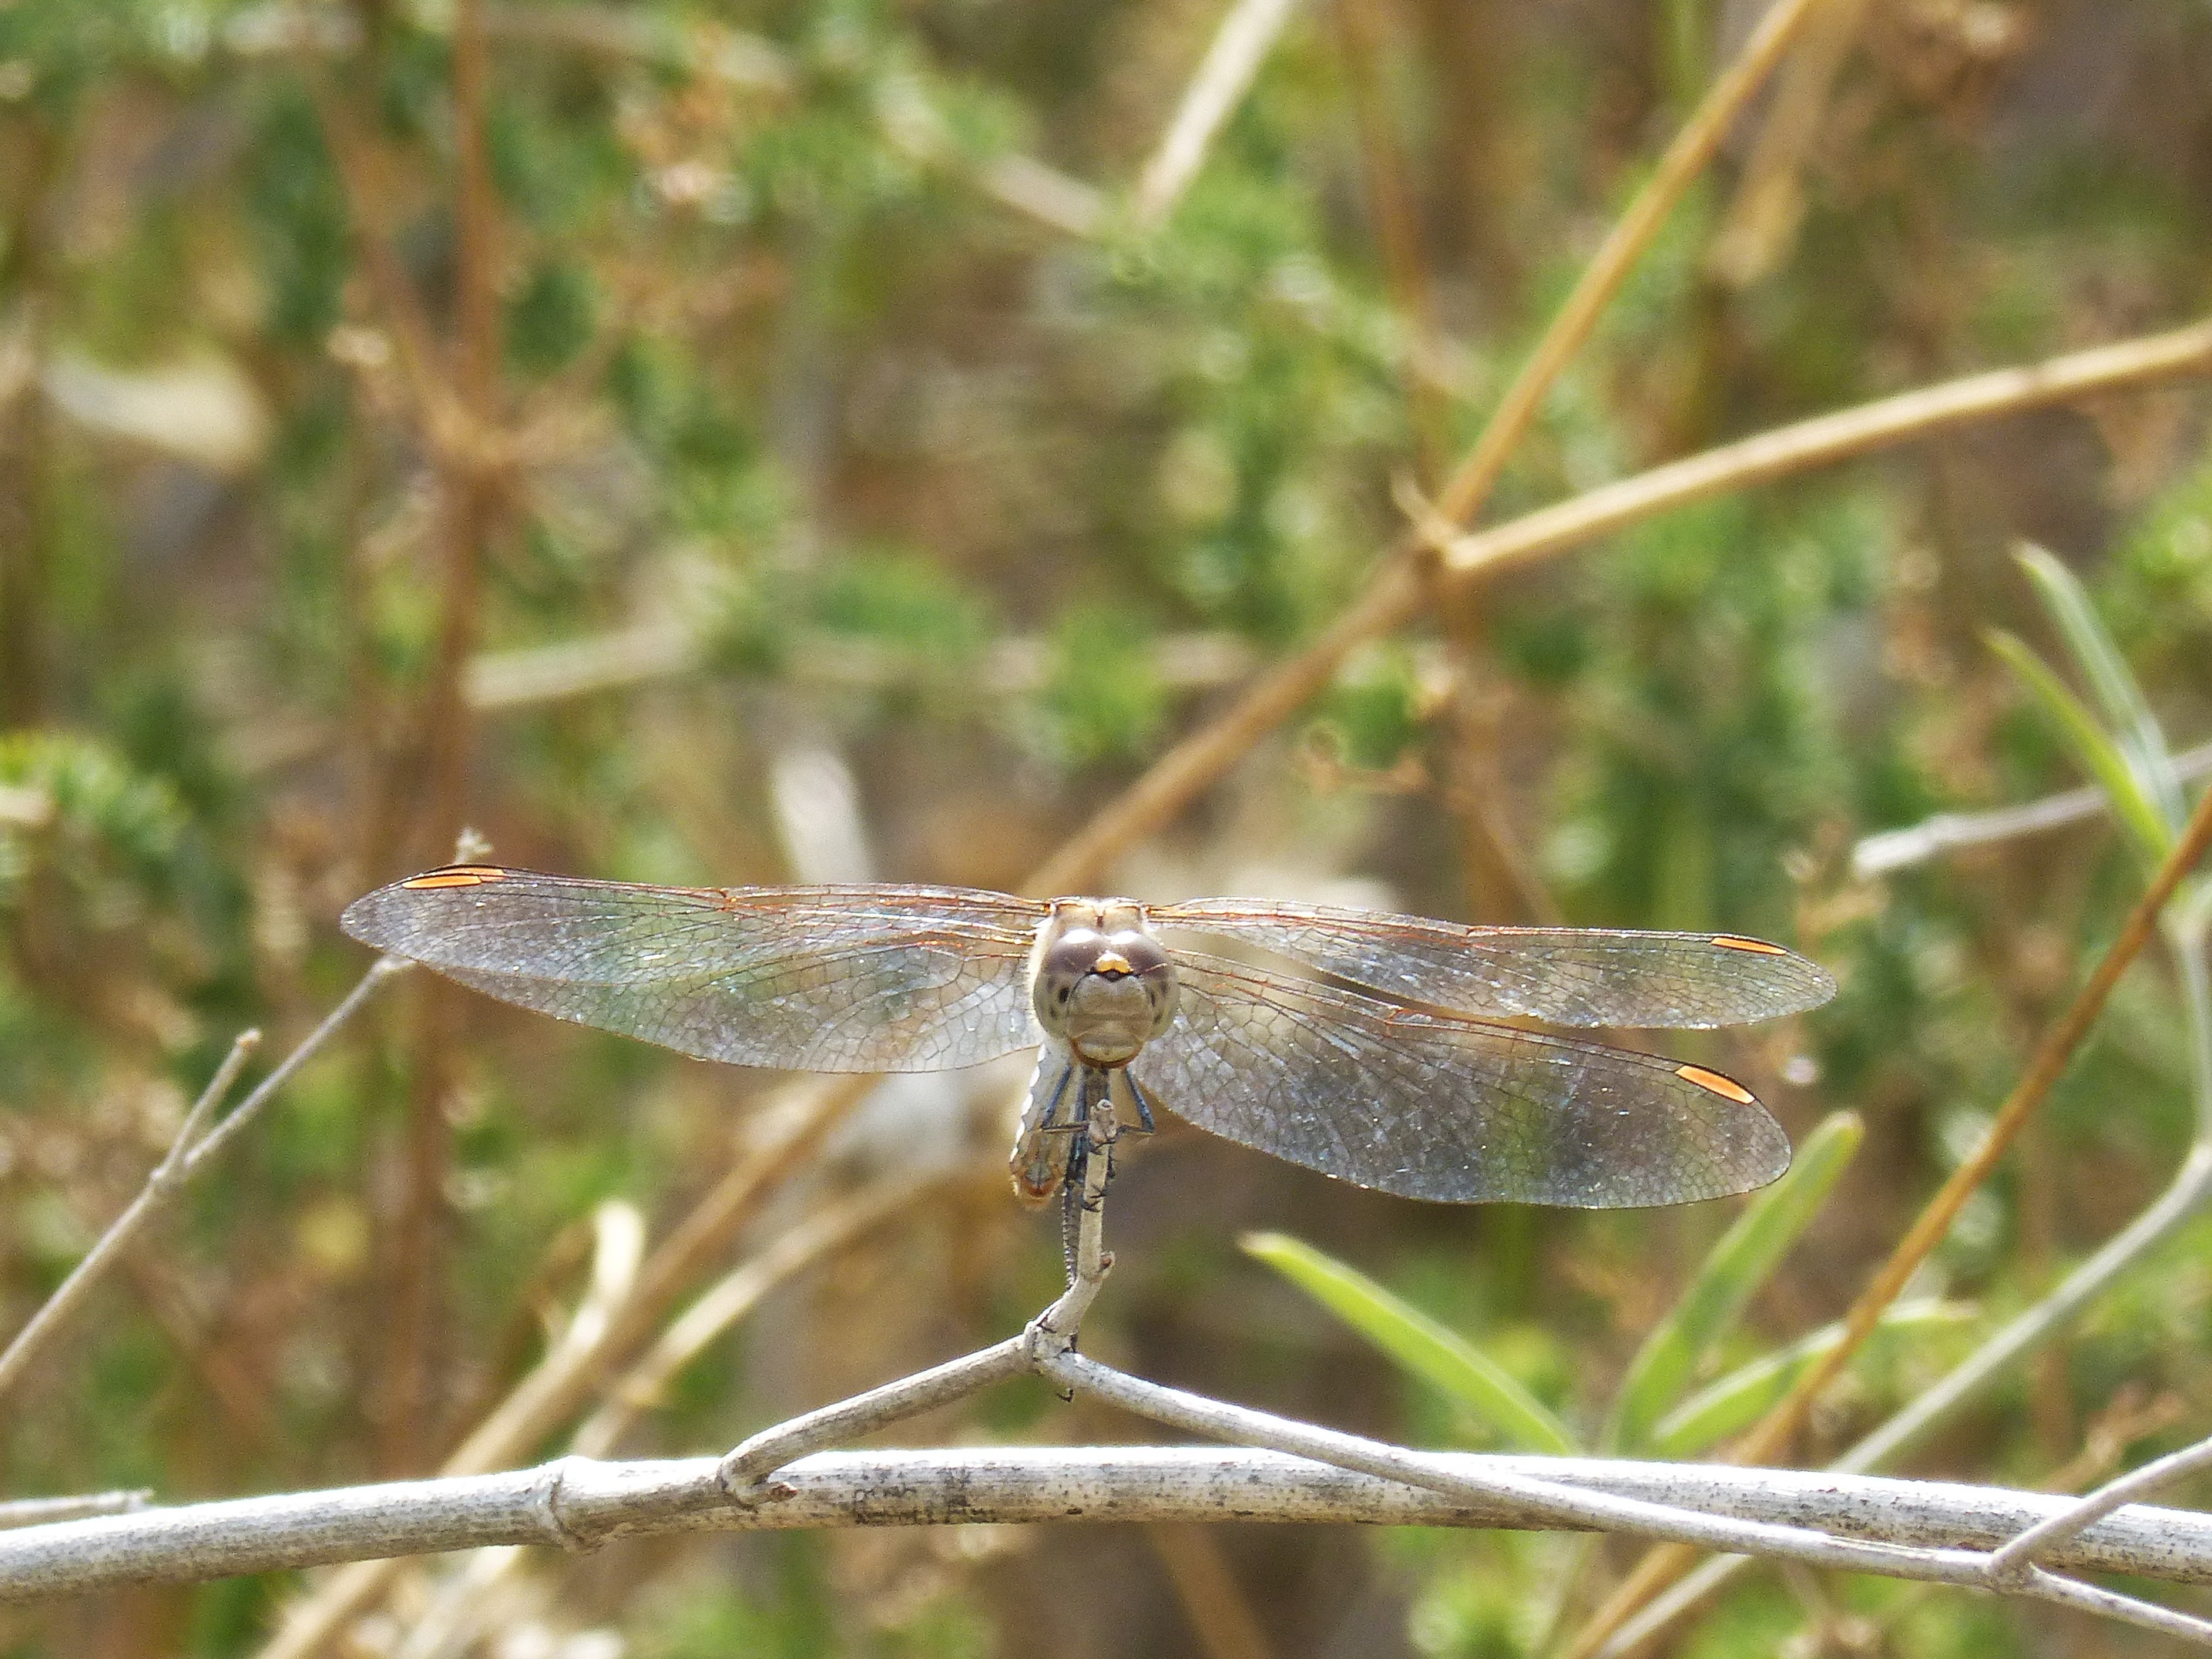
wing, wildlife, insect, moth, fauna, invertebrate, dragonfly, macro photography, arthropod, sympetrum striolatum, winged insect, i odonado, front view, dragonflies and damseflies, moths and butterflies, lycaenid, net winged insects